Christine Abizaid

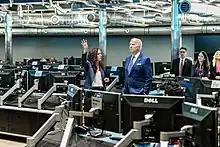
Touring the National Counterterrorism Center's Watch Floor with President Joe Biden at the ODNI Headquarters in Tysons Corner, Virginia in 2021. (Official White House Photo by Adam Schultz)

The 2019 Form 990 for the Middle East Policy Council lists Abizaid as a Director. she remains listed as a Director on the organization's website.